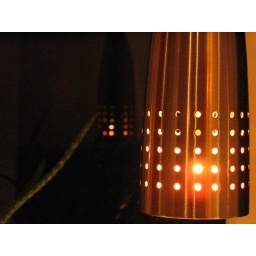
One of three pendant lights hanging over our sink in the kitchen. The aloe plant snuck into the frame.